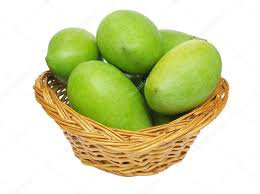
Label: Mango